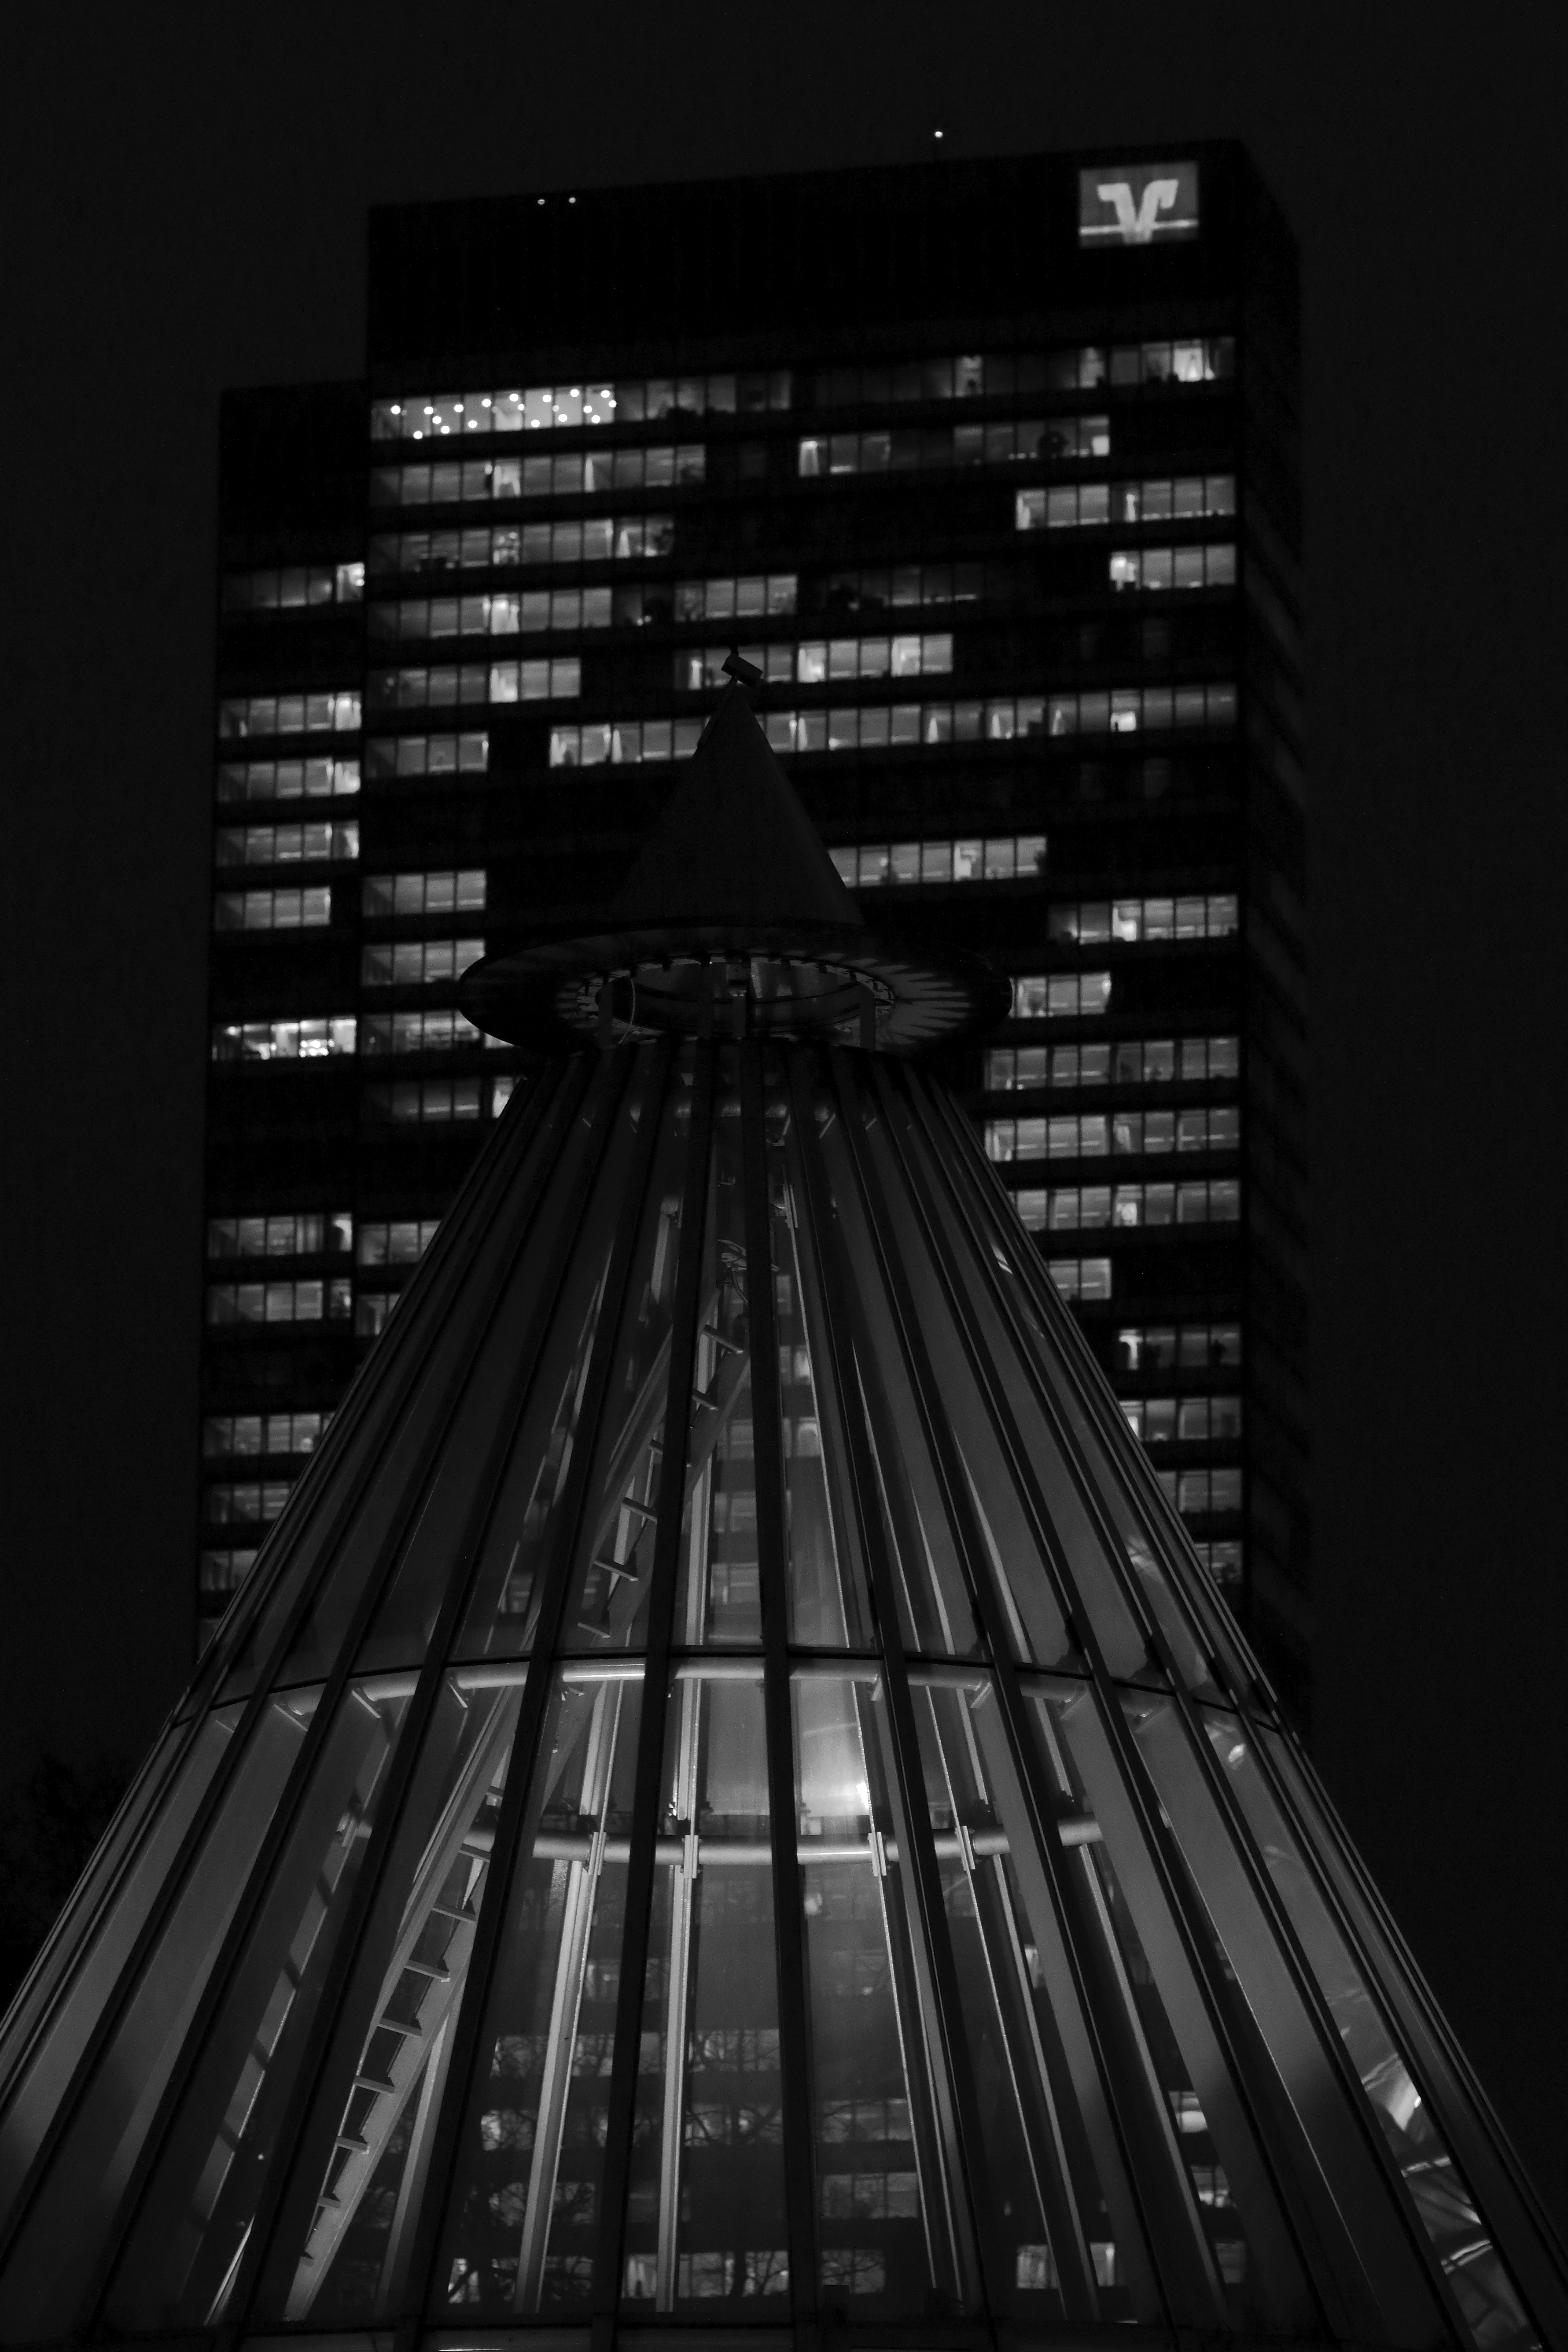
black and white, line, darkness, black, monochrome, font, bw, blackandwhite, blackwhite, text, symmetry, germany, alemania, allemagne, sw, schwarzweiss, schwarzweis, frankfurtmain, frankfurtammain, frankfurtam, frankfurtamain, germania, hesse, hassia, hessen, frankfurt, schwarzweissfotografie, schwarzweisfotografie, screenshot, monochrome photography